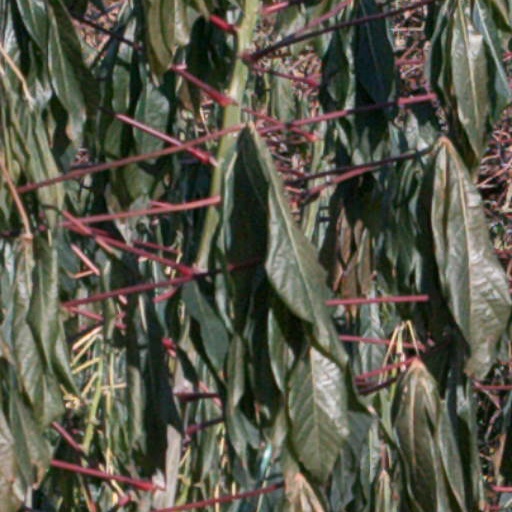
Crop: cassava